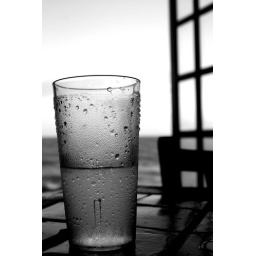
Glass in sunset black and white